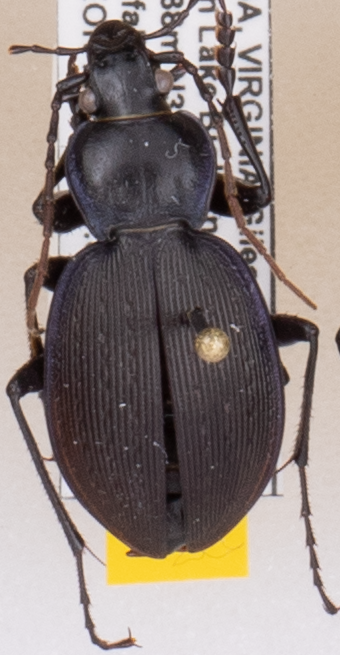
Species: Carabus goryi
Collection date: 2021-07-13
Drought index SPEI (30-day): -1.372
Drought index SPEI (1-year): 0.47
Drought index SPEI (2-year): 1.16